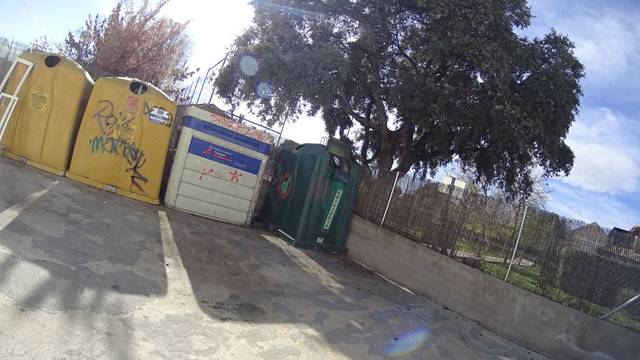
Region: Spain
Coordinates: 40.579, -4.019